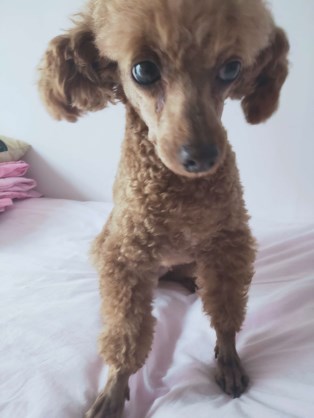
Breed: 2925-n000114-toy_poodle